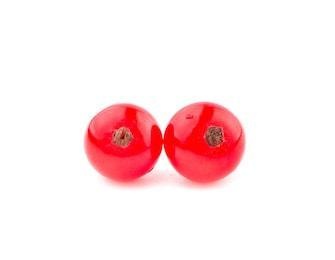
Label: redcurrant